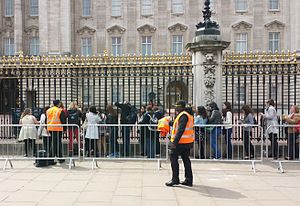
Prinsesse Charlotte af Cambridge / Fødsel
Kø udenfor Buckingham Palace for at se den officielle bekendtgørelse om Prinsesse Charlottes fødsel den 2. maj 2015.
Prinsesse Charlotte of Cambridge er datter og andet barn af prins William, hertug af Cambridge, og Catherine, hertuginden af Cambridge og barnebarn til Charles, prins af Wales, og Diana, prinsesse af Wales.